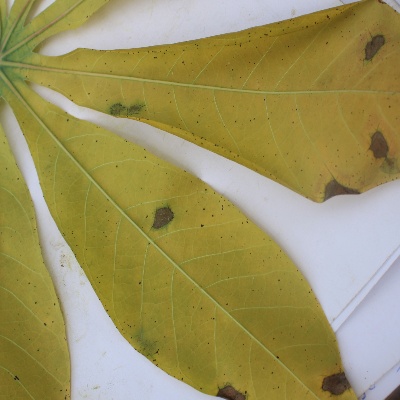
Crop: Cassava
Condition: brown spot